HMCS Prince Robert

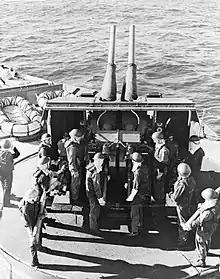
An AA gun crew aboard "Prince Robert" in March 1944

On 20 October, "Prince Robert" was ready for active service, and the following day sailed to join the Mediterranean Fleet to be used as an AA escort for convoys operating between the United Kingdom and Sierra Leone and convoys in the Mediterranean Sea. On 21 November, "Prince Robert" joined the escort of the joint convoy SL 139/MKS 30. The convoy had previously survived a concerted U-boat assault and the day "Prince Robert" joined the escort screen, the convoy came under air attack. The Luftwaffe had sent 25 Heinkel He 177 bombers to attack the convoy with glide bombs. During the air assault, one merchant ship was sunk and another damaged. Two German aircraft were shot down. While supporting convoys travelling to Naples, Italy, the ship was tied into the local AA defence of the harbours it was docked in by telephone. In January 1944, "Prince Robert" was reassigned to Plymouth Command but remained as AA support for convoys travelling to the Mediterranean. After escorting 17 convoys, "Prince Robert" was withdrawn from European waters in September as the German air threat diminished and transferred once again to the Pacific. "Prince Robert" departed Plymouth in September, sailing to Esquimalt for another overhaul.